Kök Töbe (recreation area)

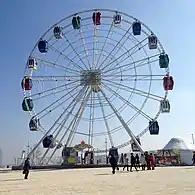

The Kök Töbe has various entertainments such as a fountain of "desire" in the shape of an apple, a children's playground, a climbing wall, the Fast Coaster ride, an art gallery, and tea house. The park also includes restaurant "Yurt", which was modeled after traditional nomadic houses called Yurta. The restaurant is embellished with traditional Kazakh carpentry and tapestry. In addition to these attractions, on the Kök Töbe there are viewing platforms, a petting zoo, a concert hall, a lovers alley, ponds, and shops selling national souvenirs.